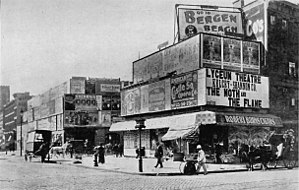
Times Square / Historie
Broadway ved 42nd Street i 1898
"Times Square er sammenfletningen mellem Broadway og Seventh Avenue, samt en bydel i Manhattan som strækker sig fra 42nd til 47th Street. Området fremstår med mængder af neonskilte og reklamer, og omtales af nogle som ""Verdens skillevej"", ""Verdens centrum"", og ""The heart of the Great White Way"", samtidig er området også centrum for Broadway teaterdistriktet. Times Square er en af verdens mest besøgte turist attraktioner og tiltrækker årligt over 39 millioner besøgende. Cirka 330.000 mennesker passerer dagligt Times Square, hvoraf langt de fleste enten er turister eller folk der arbejder i området, hvilket gør det til en af verdens mest trafikerede fodgængerpasager.